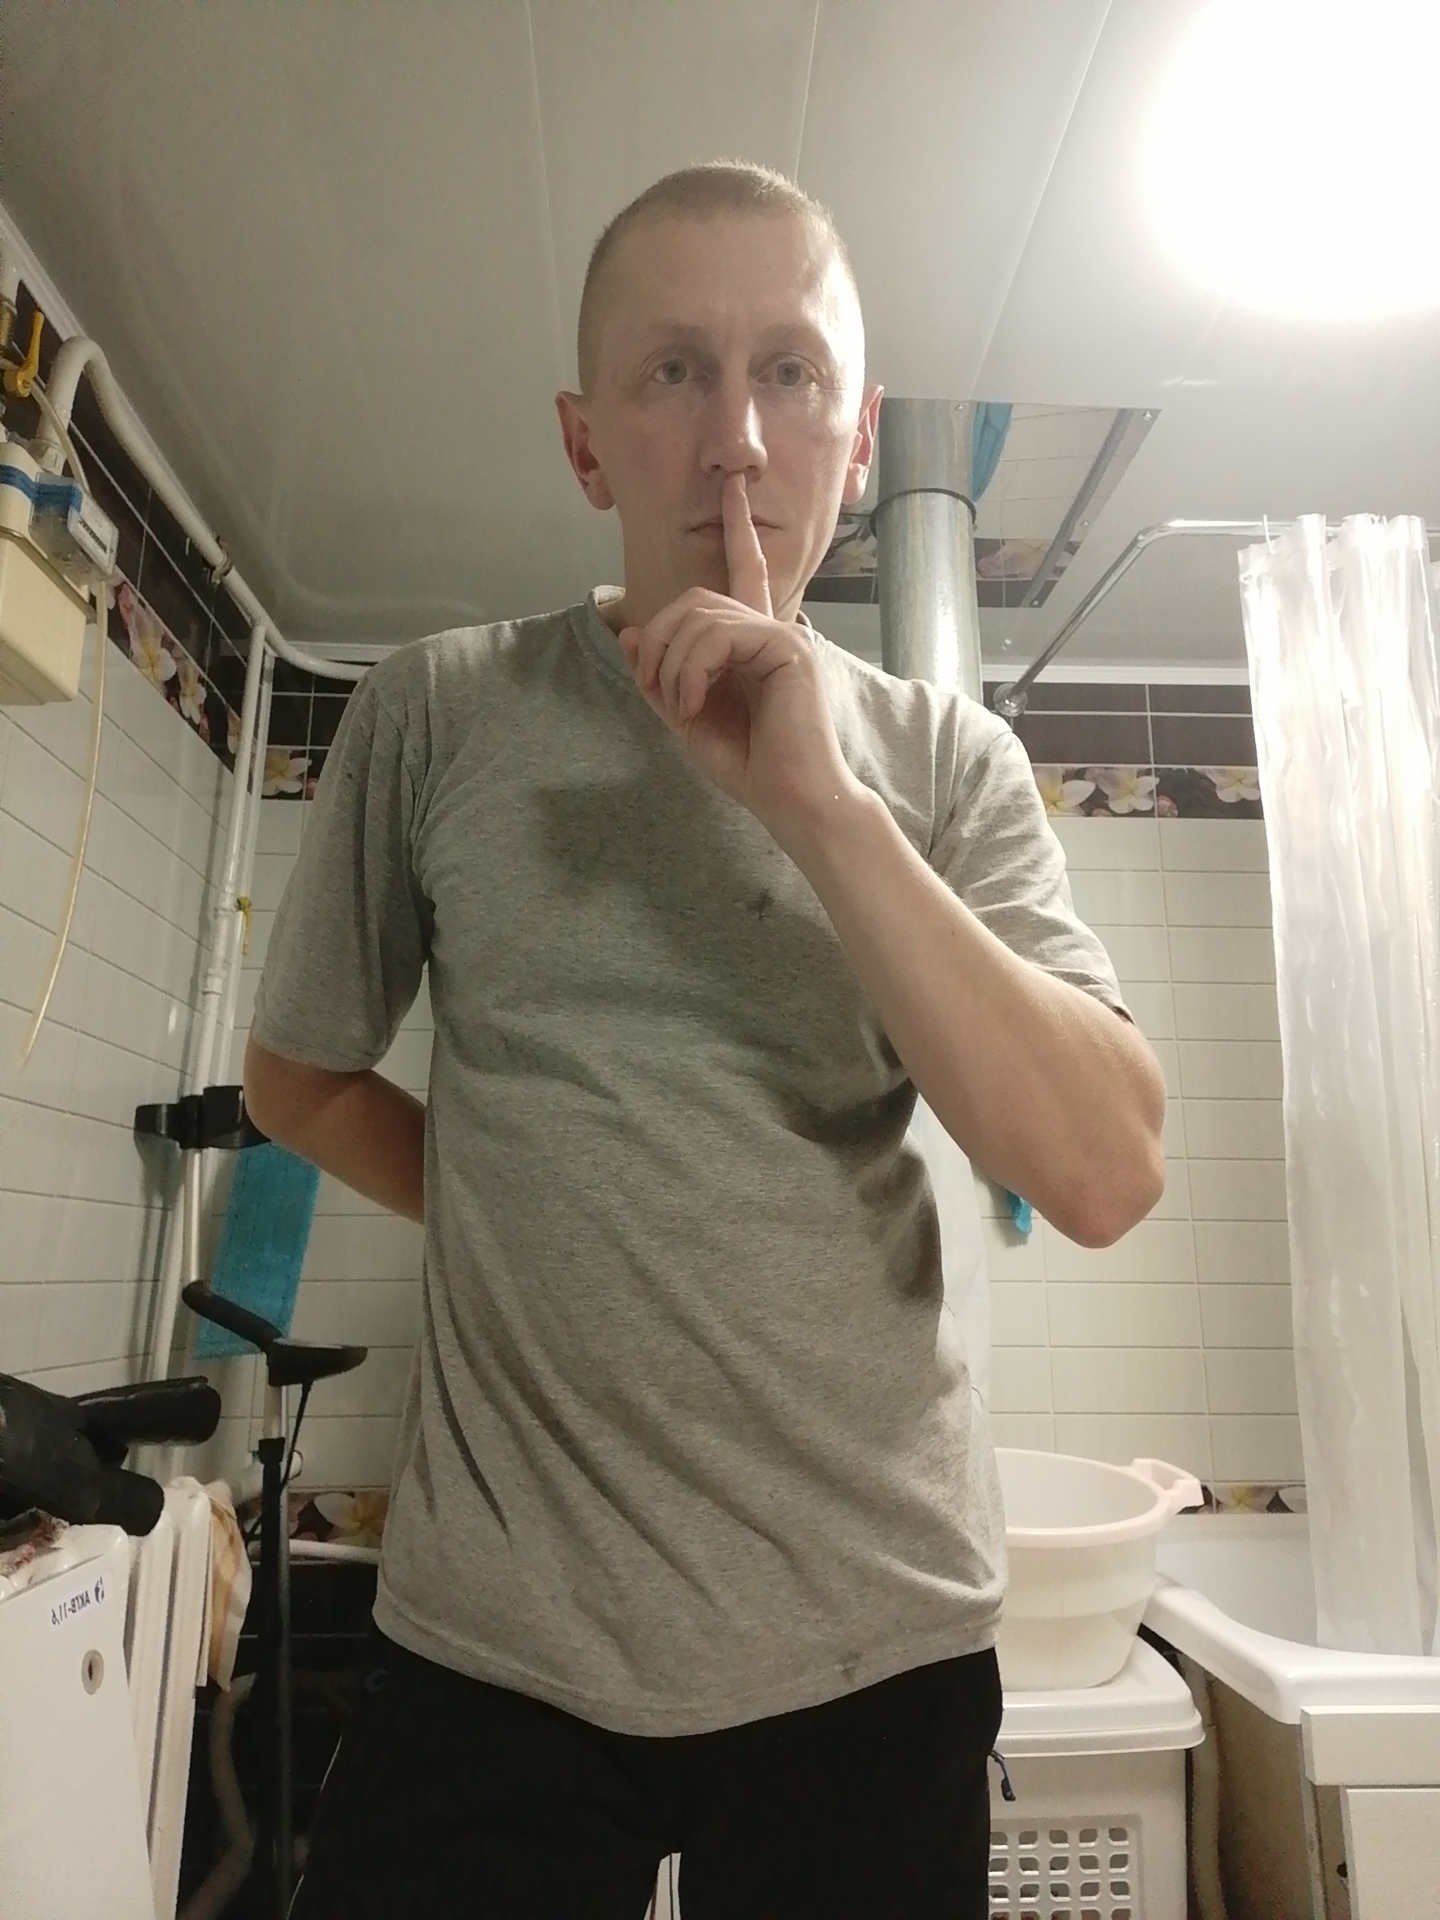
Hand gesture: mute